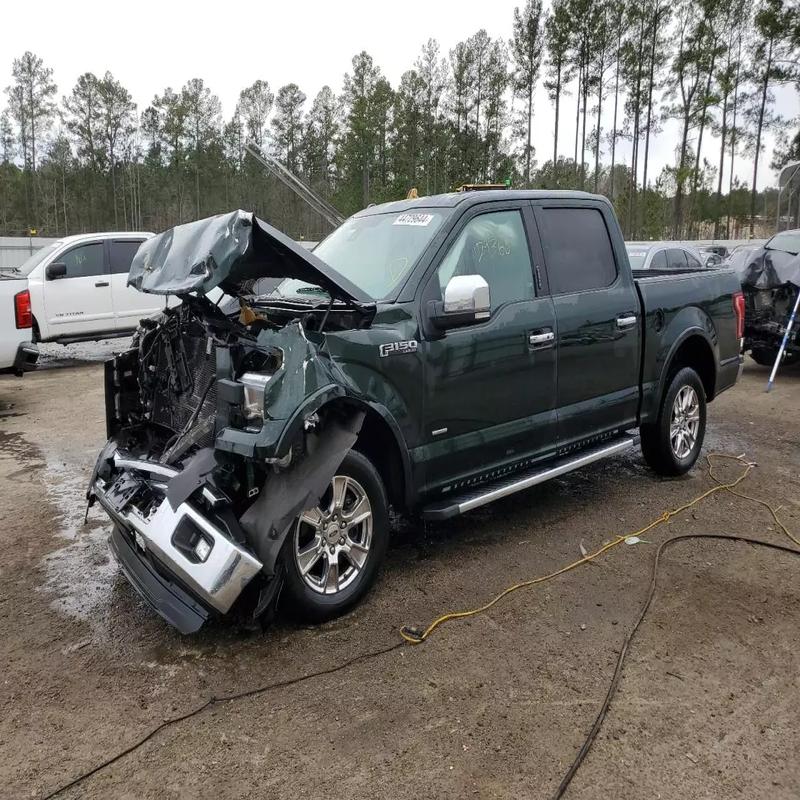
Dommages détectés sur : plaque d'immatriculation avant, pare-choc avant, feu avant droit, feu avant gauche, capot, aile avant gauche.
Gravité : majeur